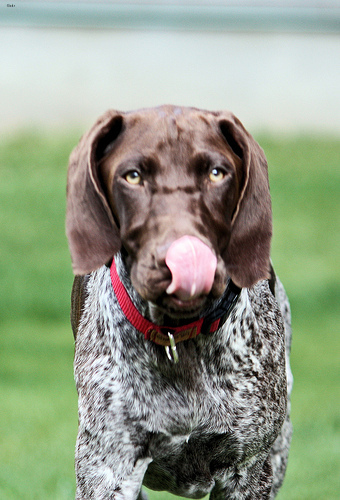
Animal: dog
Breed: german_shorthaired